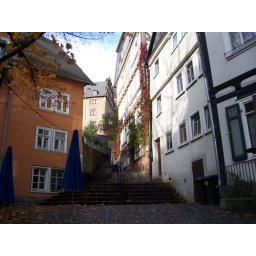
Girls in glass shoes could trip easily..